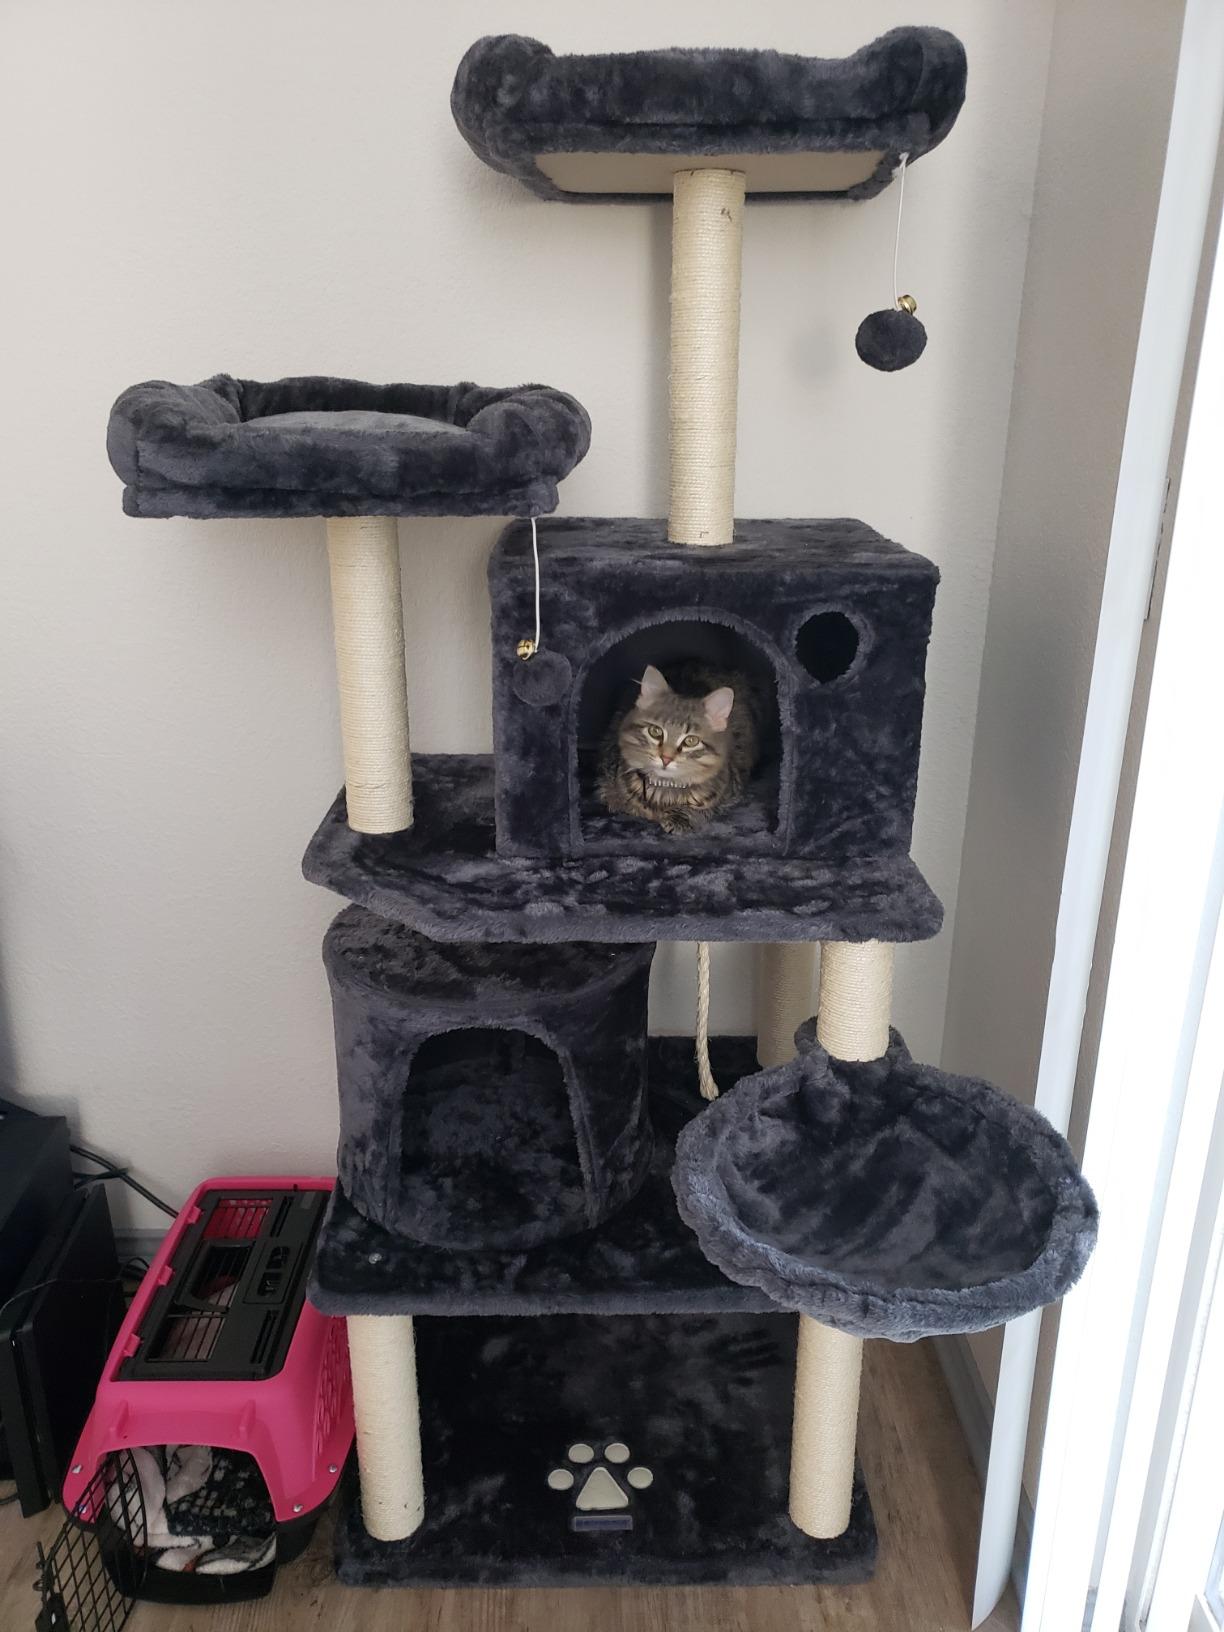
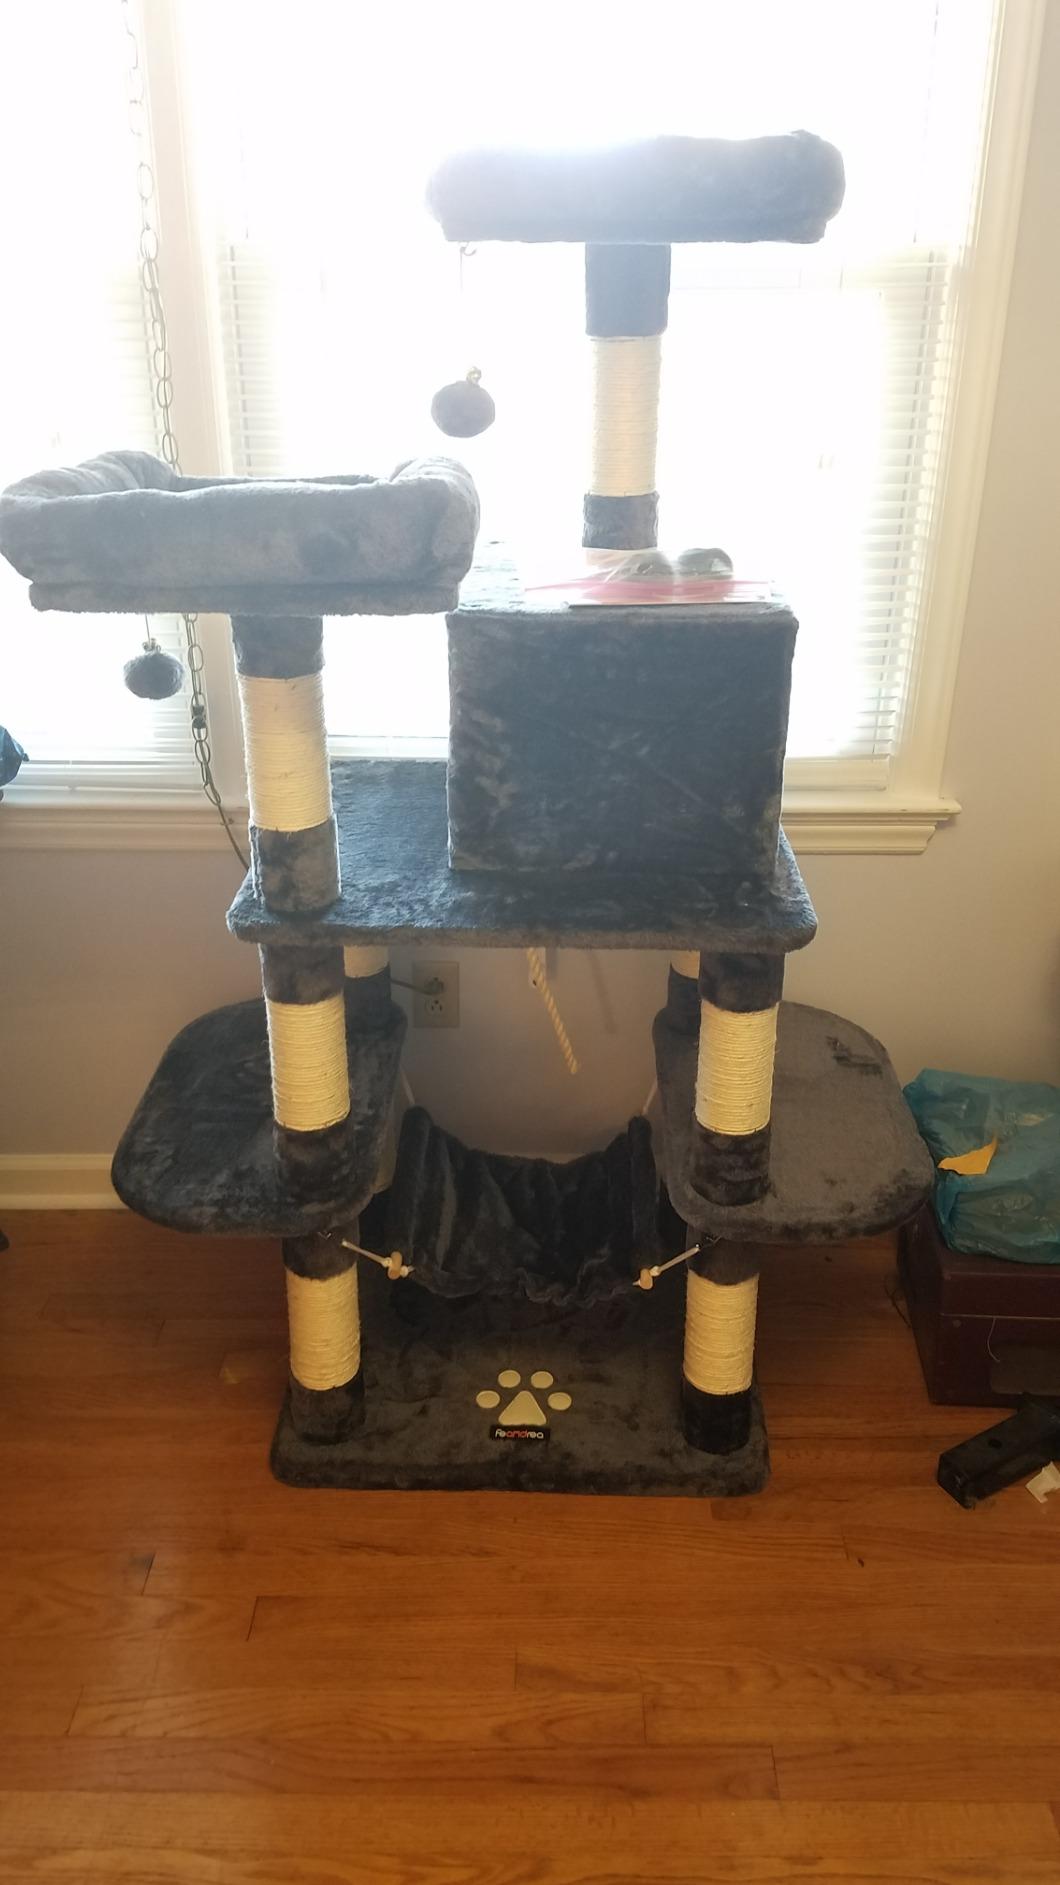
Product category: items_cat tree
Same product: no